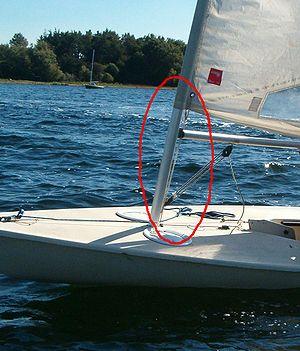
Briggs Swift Cunningham II, né le 19 janvier 1907 et mort le 2 juillet 2003 est un navigateur, un pilote automobile et un propriétaire d'écurie américain. Il est entré au temple international de la renommée du sport automobile en 2003 et à celui de la Coupe de l'America en 1993.
Le cunningham est un dispositif de réglage de voile sur un voilier. Il consiste en une manœuvre courante de type hale-bas servant à régler la position d'un second point d'amure situé au-dessus du point d'amure classiquement fixé au niveau du vit-de-mulet, à l'articulation de la bôme et du mât. Son intérêt est de contribuer à ajuster à volonté le creux de la voile.